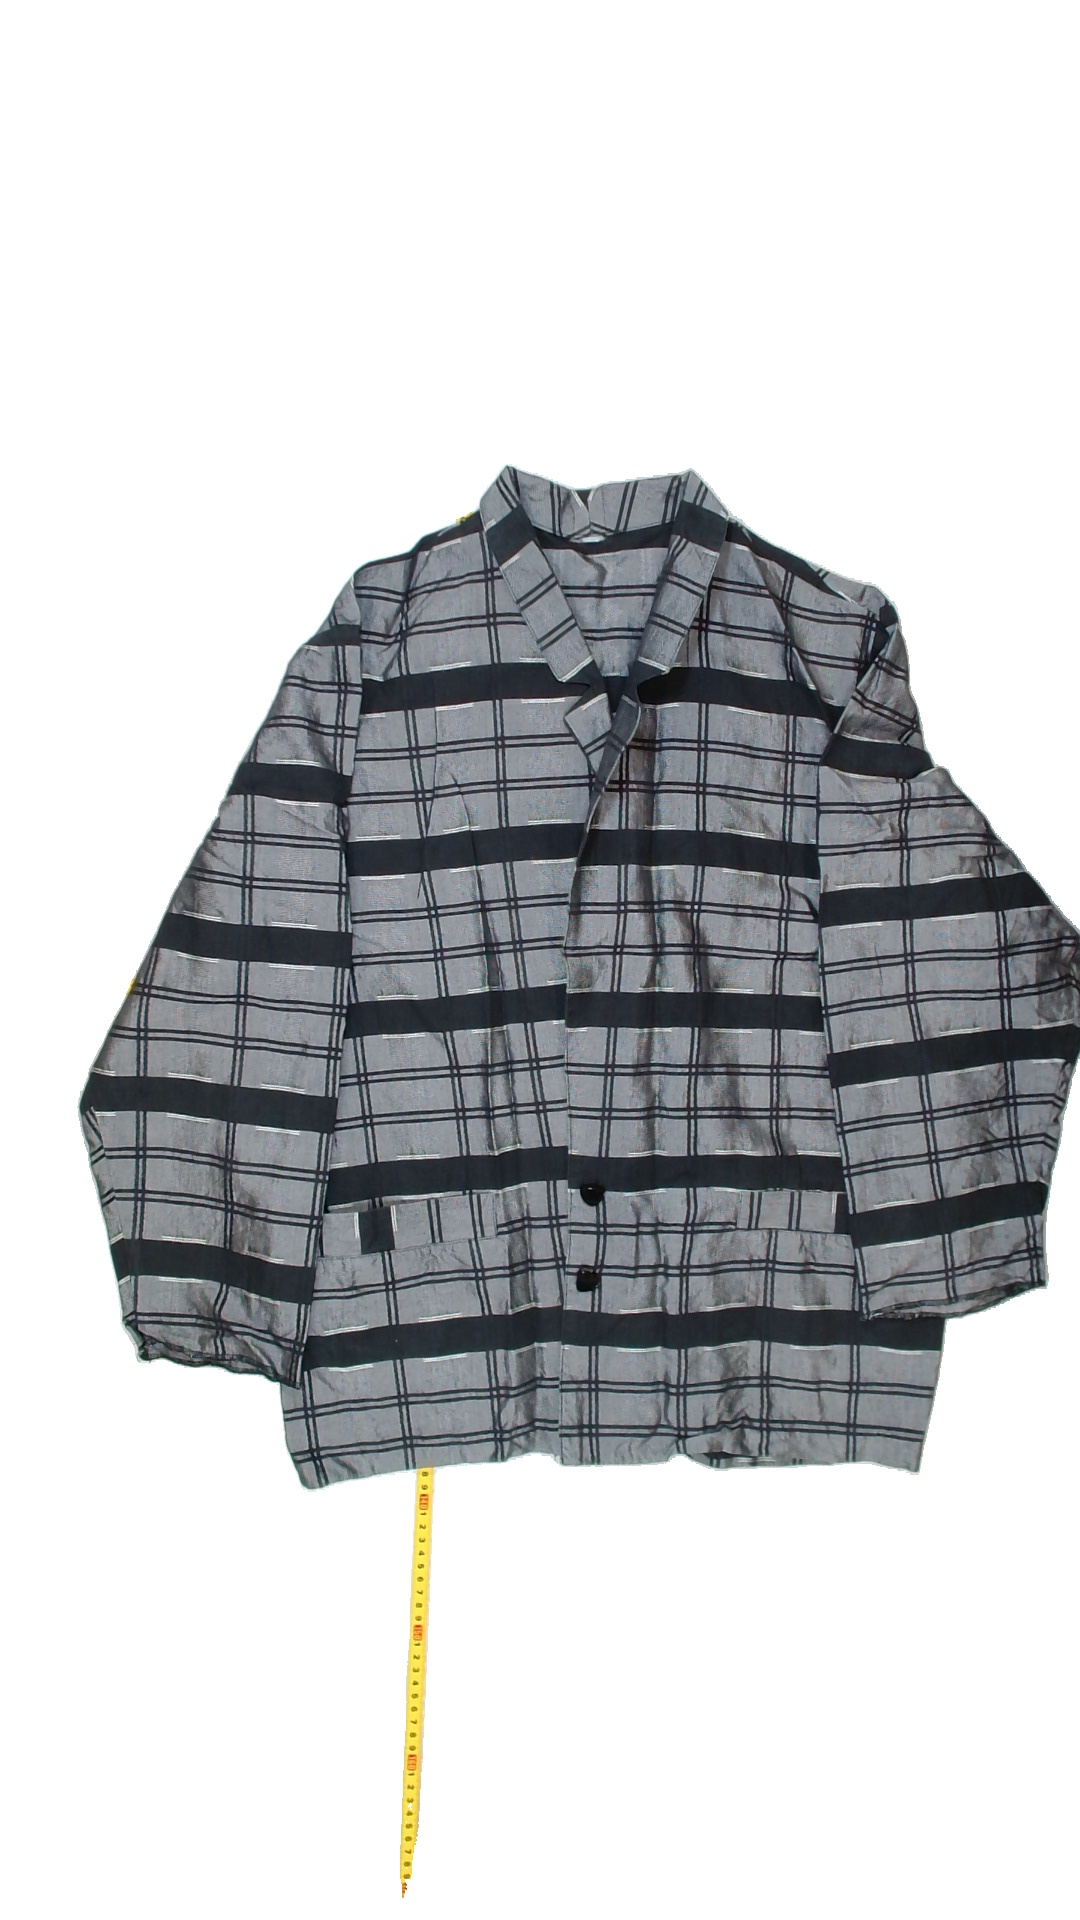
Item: Blazer (Ladies)
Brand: Not Applicable
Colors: Multicolor
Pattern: Checkered print
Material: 100%viscose
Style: No trend
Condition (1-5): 5
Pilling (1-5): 5
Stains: No
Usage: Reuse
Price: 50-100